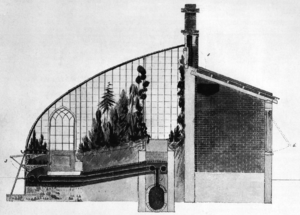
John Claudius Loudon
Udkast til drivhus af Loudon fra 1818 til The Royal Horticultural Society gardens
"John Claudius Loudon var en skotsk botaniker og landskabsgartner eller -arkitekt. Hans autornavn er ""Loudon""; tidligere også ""Loud.""